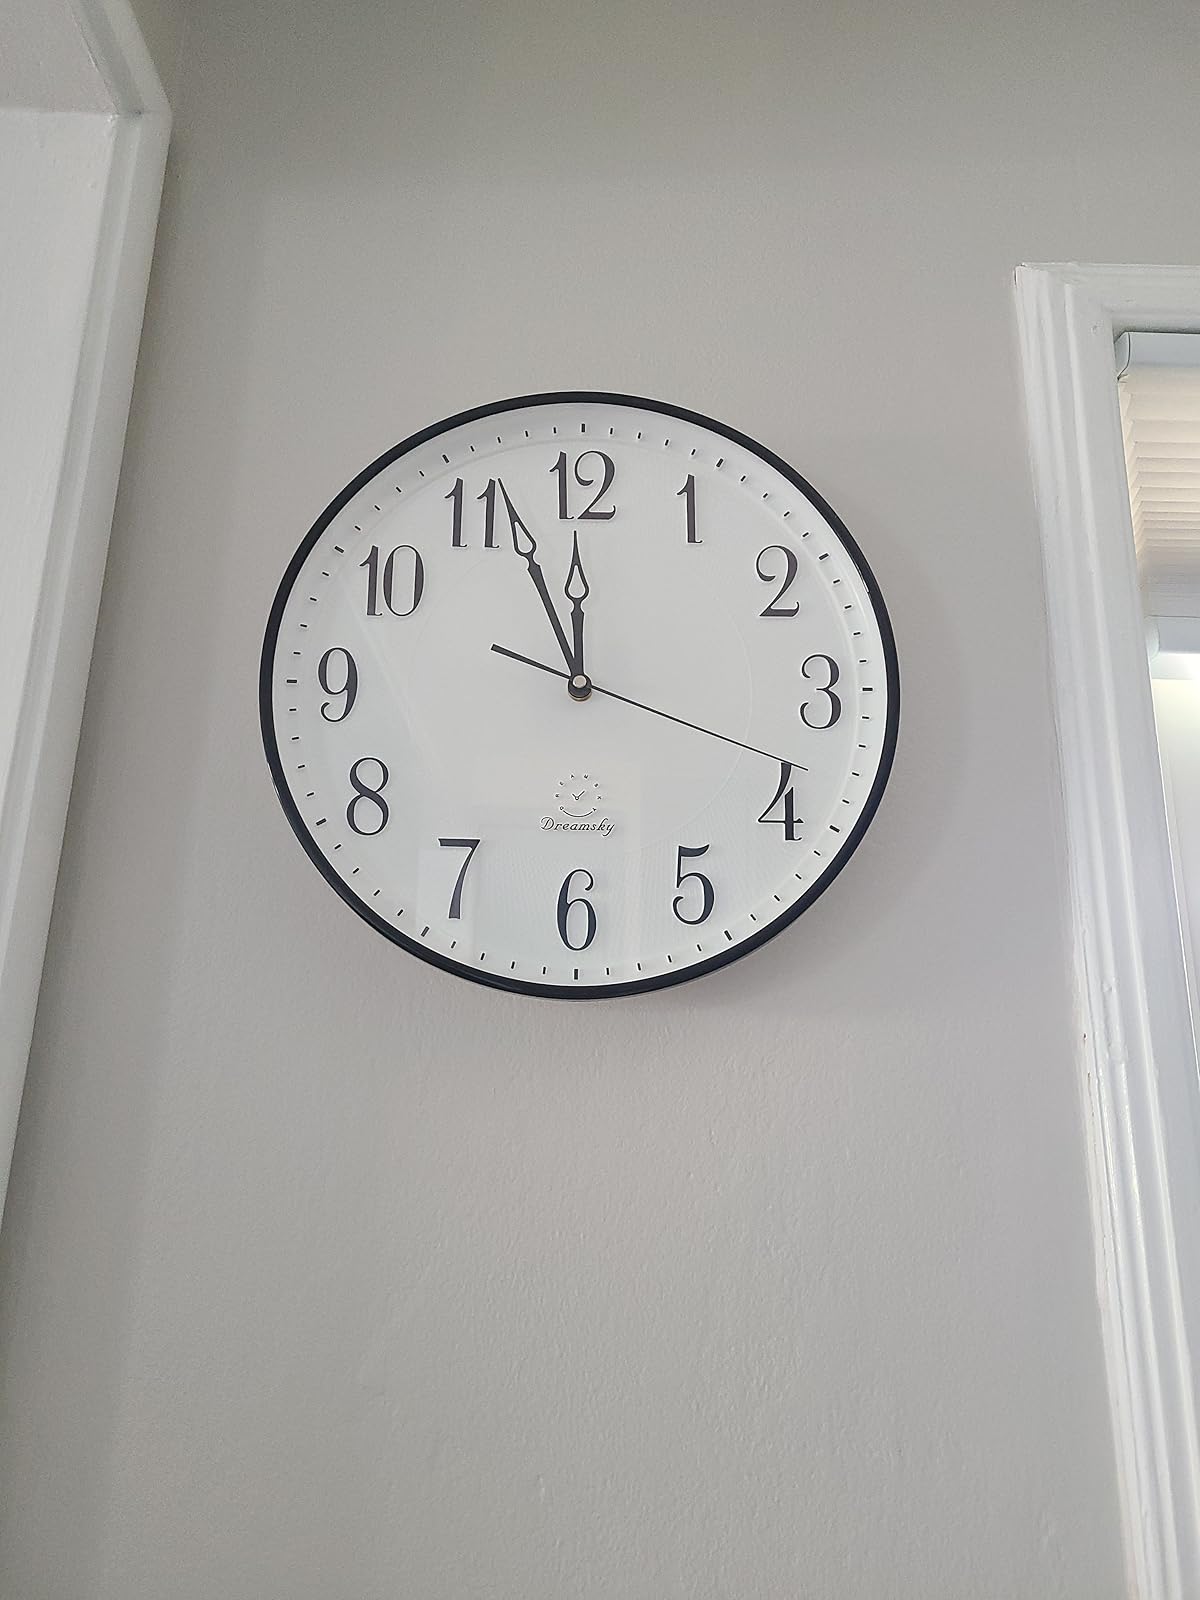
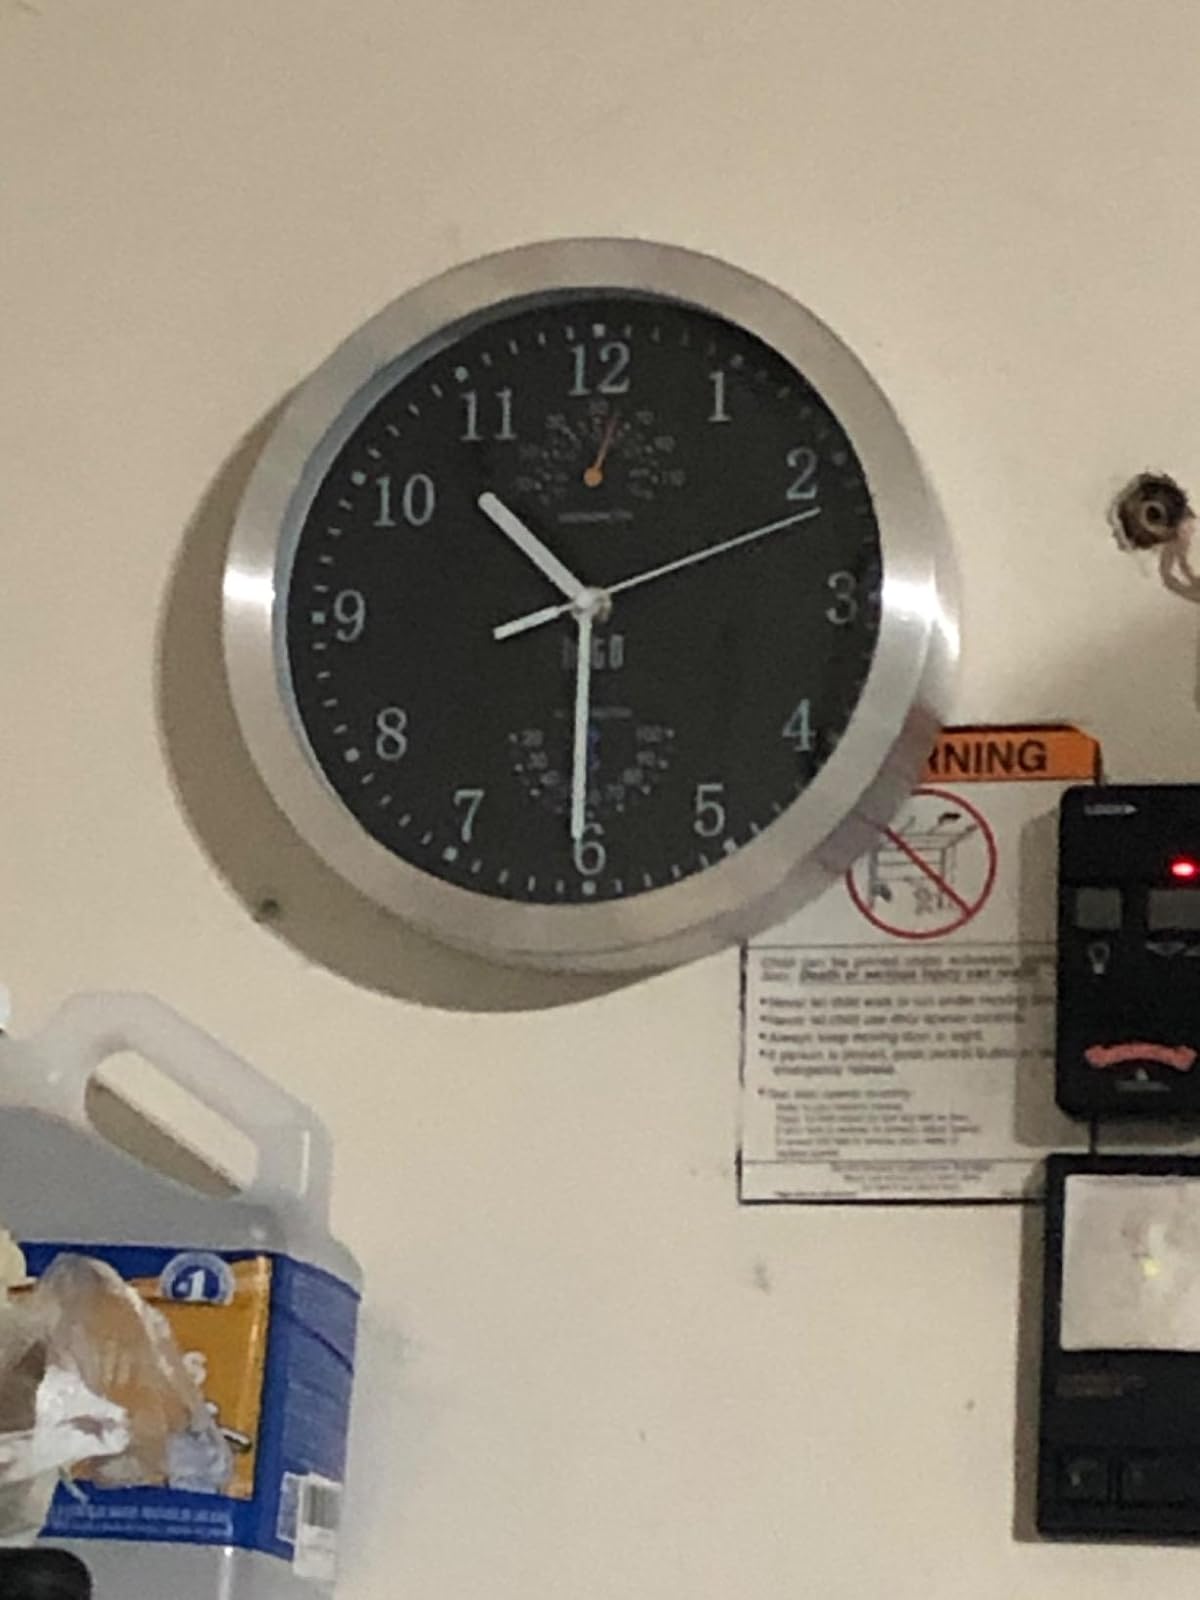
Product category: clock
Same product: no